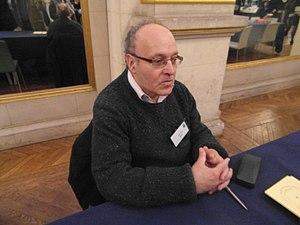
Salim Jay, né le 30 juin 1951 à Paris, est un auteur franco-marocain.